Answer in natural language. Considering the relative positions, where is grey circular dining table with respect to sixdrawer dresser in gray? Choose between the following options: left or right
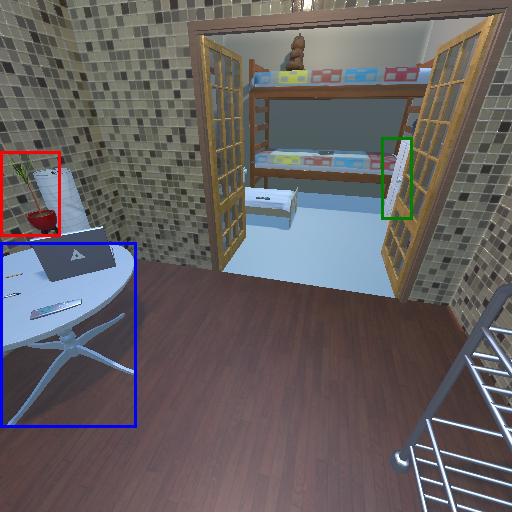
<answer>left</answer>